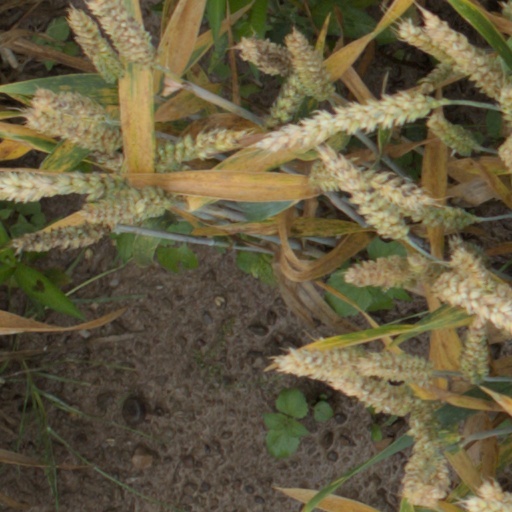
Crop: wheat